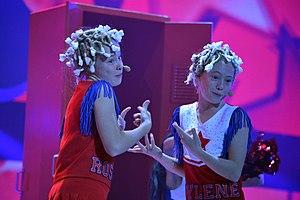
Les Pays-Bas participent au Concours Eurovision de la chanson junior depuis 2003.